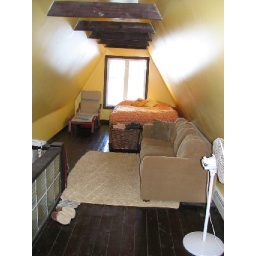
Example of an affordable dream house on the ocean in Nova Scotia. Swoon.